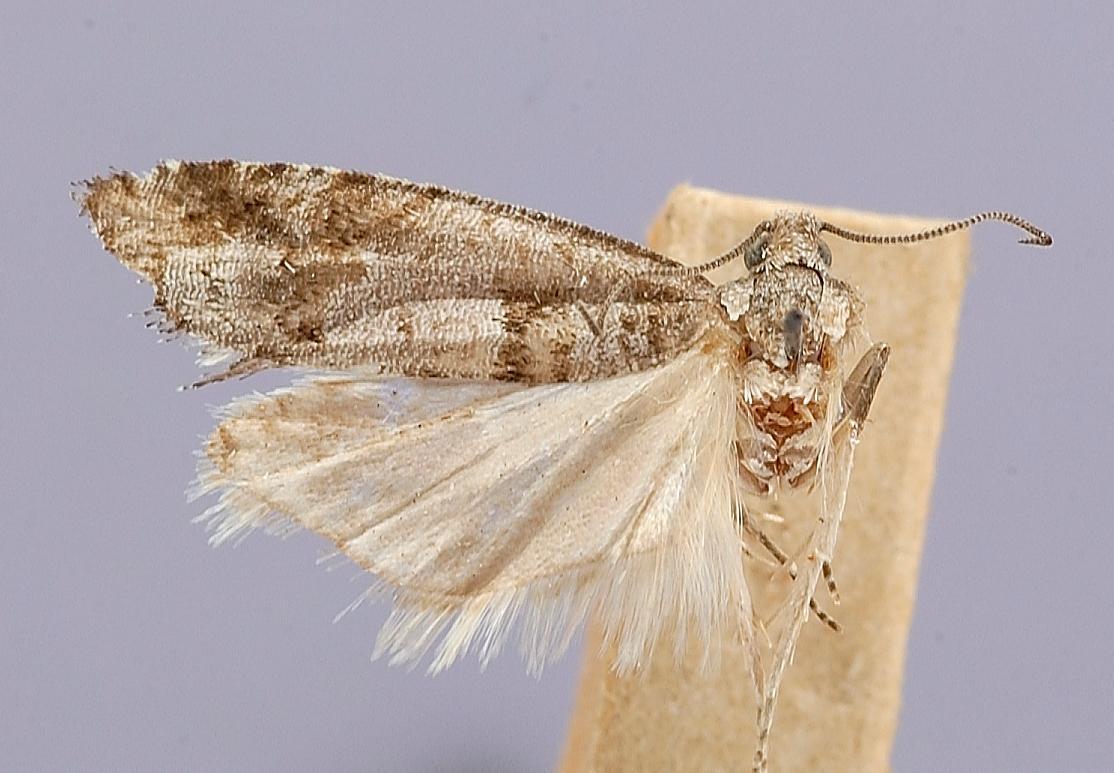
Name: Exentera habrosana
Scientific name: Exentera habrosana Heinrich, 1923
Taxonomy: Animalia, Arthropoda, Insecta, Lepidoptera, Tortricidae
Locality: San Diego, California, United States
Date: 17 Mar 1912